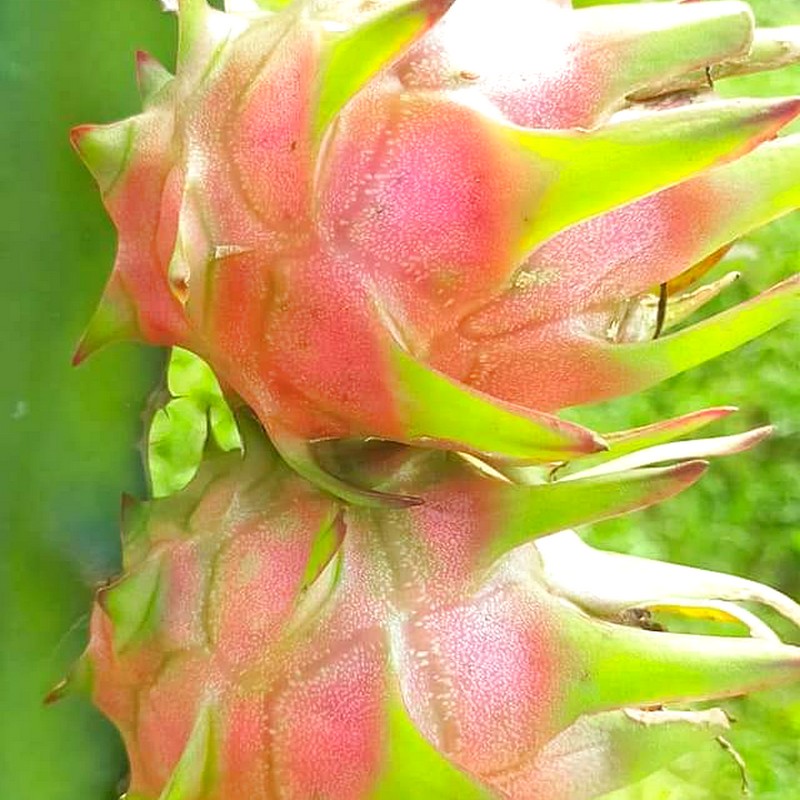
Label: Mature Dragon Fruit